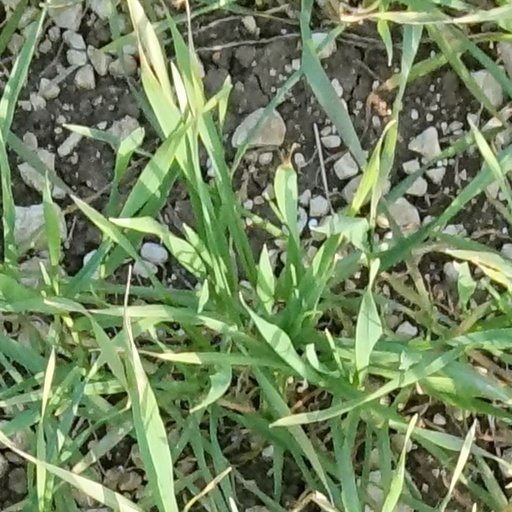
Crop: wheat